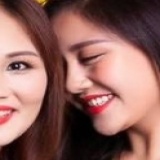
ca sĩ Văn Mai Hương